Mount Street Gardens

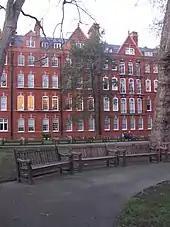
View at twilight

The land was originally sold by Sir Richard Grosvenor, 4th Bart. to the Commission for Building Fifty New Churches in 1723 as part of his development of the area around Mount Street, to serve as a burial ground for the parish church, St. George's, located in Hanover Square. Beside the burial ground, on South Audley Street, was planned the Grosvenor Chapel, but this was not built until 7 years after the burial ground was laid out, in 1730.